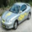
Label: automobile